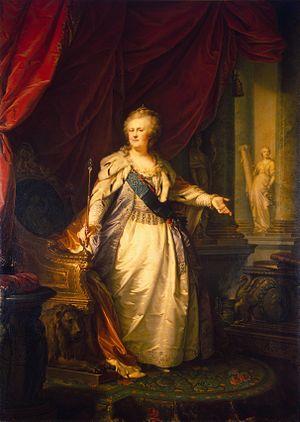
L'élixir d'or est une ancienne préparation pharmaceutique qui fut utilisée au XVIIIᵉ siècle. Cet élixir a porté de nombreux noms différents et sa composition, d'abord tenue secrète, a varié au cours des époques et des préparateurs. Il s'agissait vraisemblablement à l'origine d'une préparation à base d'or, sous différentes formes chimiques, or colloïdal ou solution de chlorure aurique. Par la suite, on a substitué le perchlorure de fer au chlorure d'or dans la préparation de l'élixir.